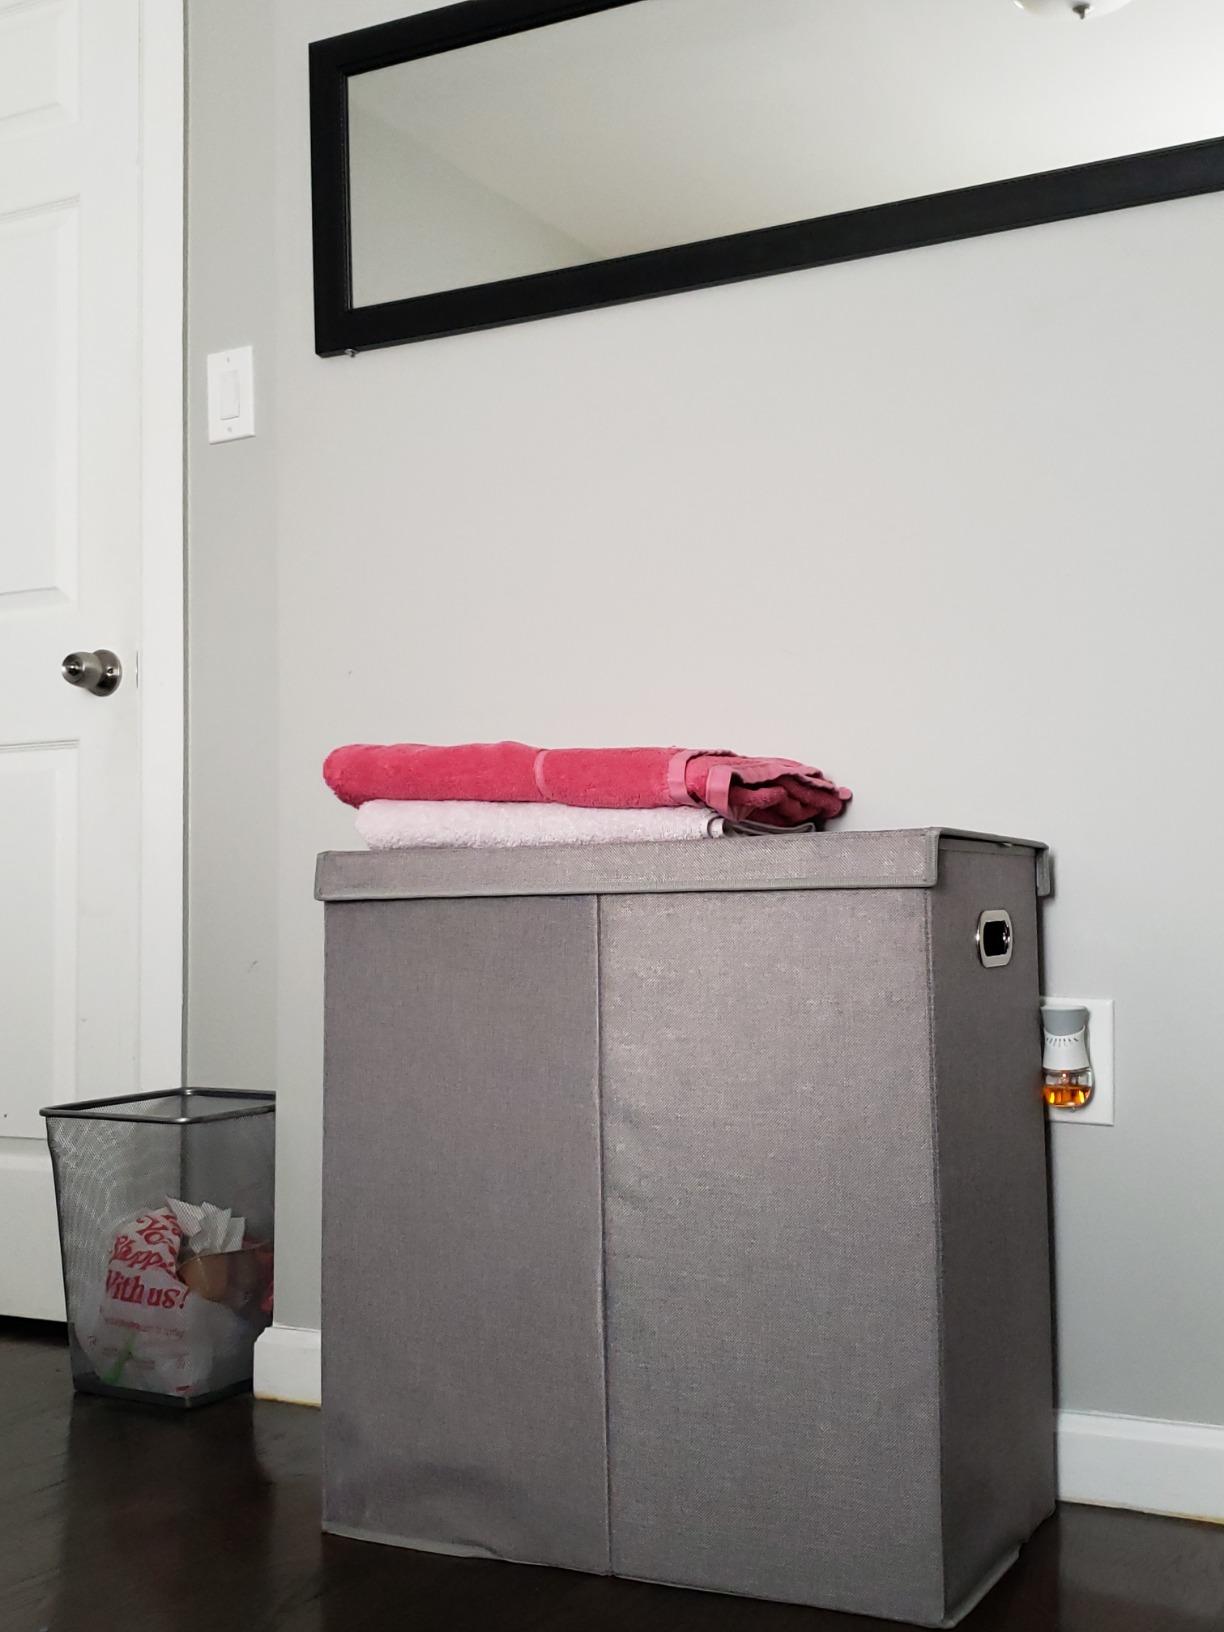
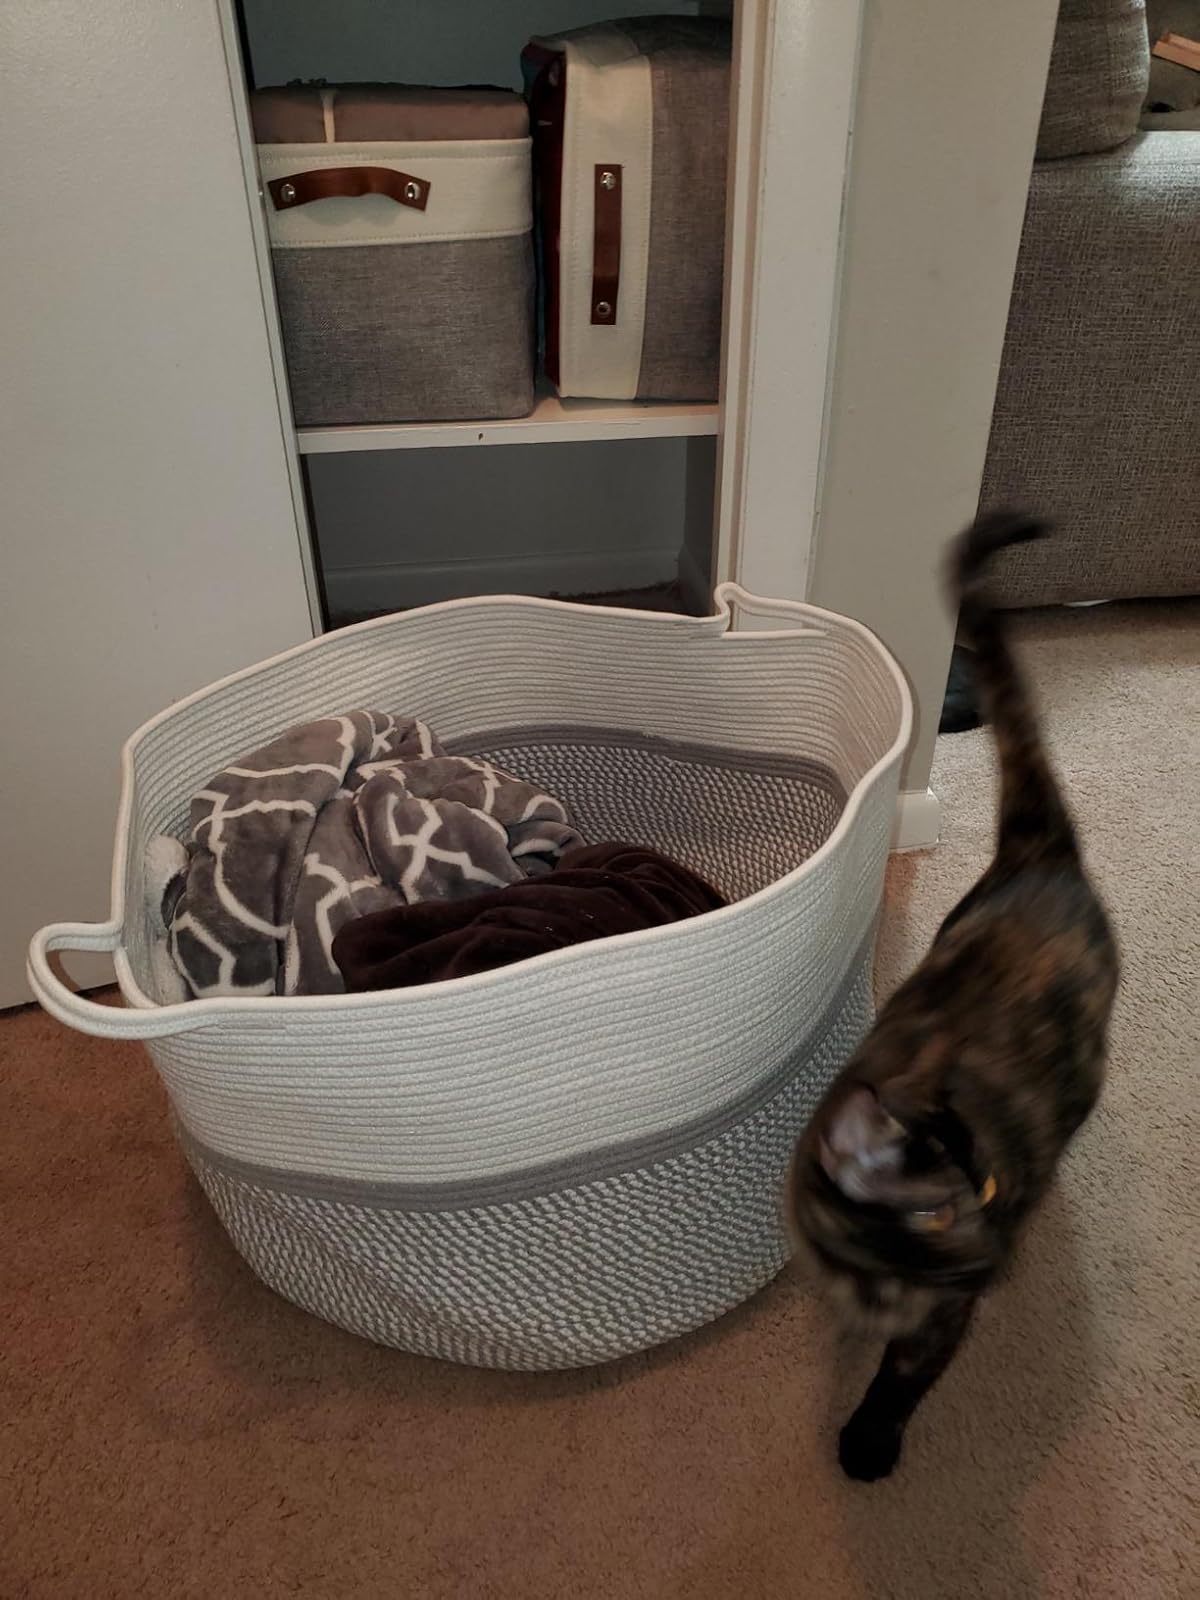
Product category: items_hamper
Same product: no